CIO50

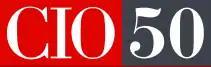

CIO50 is an annual list compiled and published by "CIO magazine" since 2016. The purpose is to list the Australia's 50 top 50 technology and digital chiefs who are influencing rapid technology-driven change and innovation across their organisations.